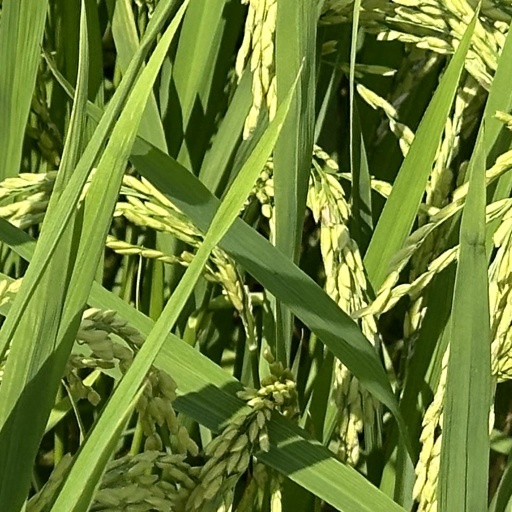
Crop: rice